Paranthropus boisei

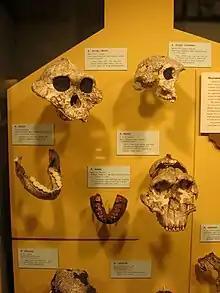
Various "P. boisei" specimens

The first identified jawbone, Peninj 1, was discovered Lake Natron just north of Olduvai Gorge in 1964. Especially from 1966 to 1975, several more specimens revealing facial elements were reported from the Shungura Formation, Ethiopia; Koobi Fora and Chesowanja, Kenya; and Omo and Konso, Ethiopia. Among the notable specimens found include the well preserved skull KNM-ER 406 from Koobi Fora in 1970. In 1997, the first specimen with both the skull and jawbone (and also one of the largest specimens), KGA10-525, was discovered in Konso. In 1999, a jawbone was recovered from Malema, Malawi, extending the species' southernmost range over from Olduvai Gorge. The first definitive bodily elements of "P. boisei" associated with facial elements, OH 80 (isolated teeth with an arm and a leg), were discovered in 2013. Previously, body remains lacking unambiguous diagnostic skull elements had been dubiously assigned to the species, namely the partial skeleton KNM-ER 1500 associated with a small jawbone fragment. In 2015, based on OH 80, American palaeoanthropologist Michael Lague recommended assigning the isolated humerus specimens KNM-ER 739, 1504, 6020 and 1591 from Koobi Fora to "P. boisei". In 2020, the first associated hand bones were reported, KNM-ER 47000 (which also includes a nearly complete arm), from Ileret, Kenya.